Jack Strong (footballer)

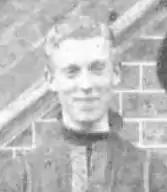

John Service Strong (18 April 1884 – 15 March 1971) was an Australian rules footballer who played with Melbourne in the Victorian Football League (VFL).